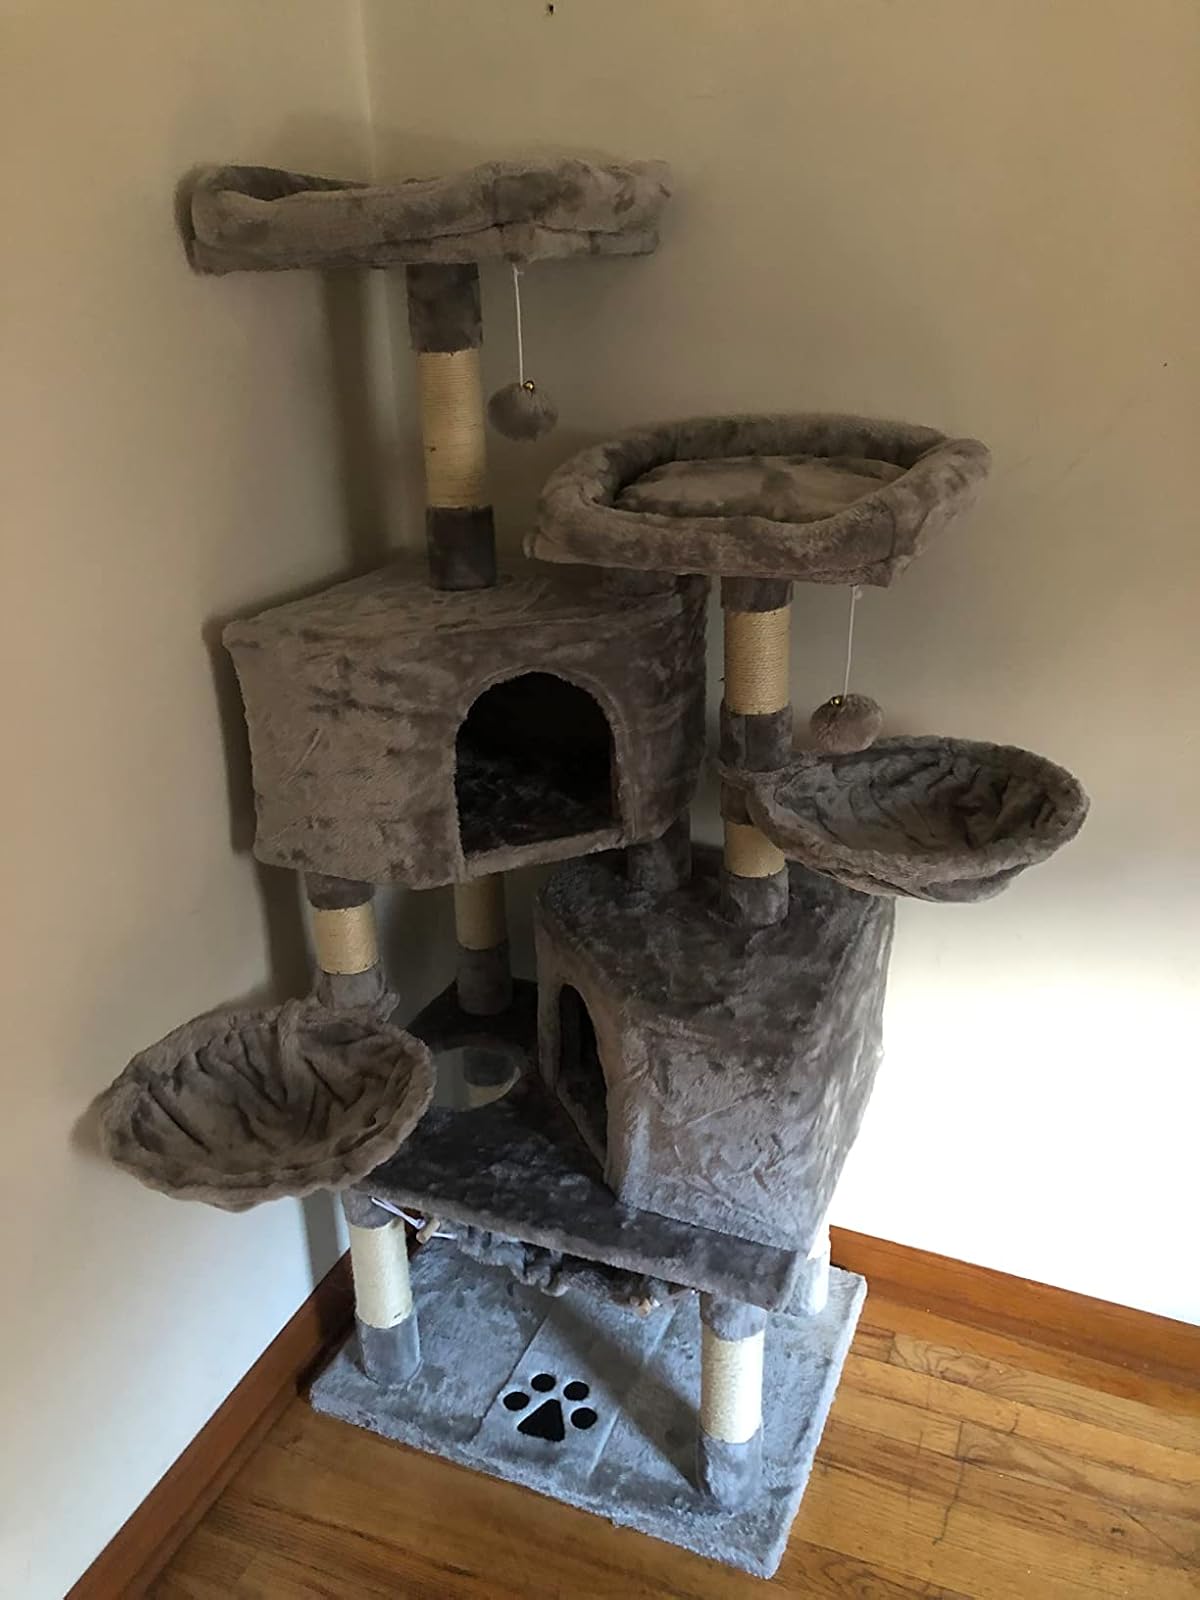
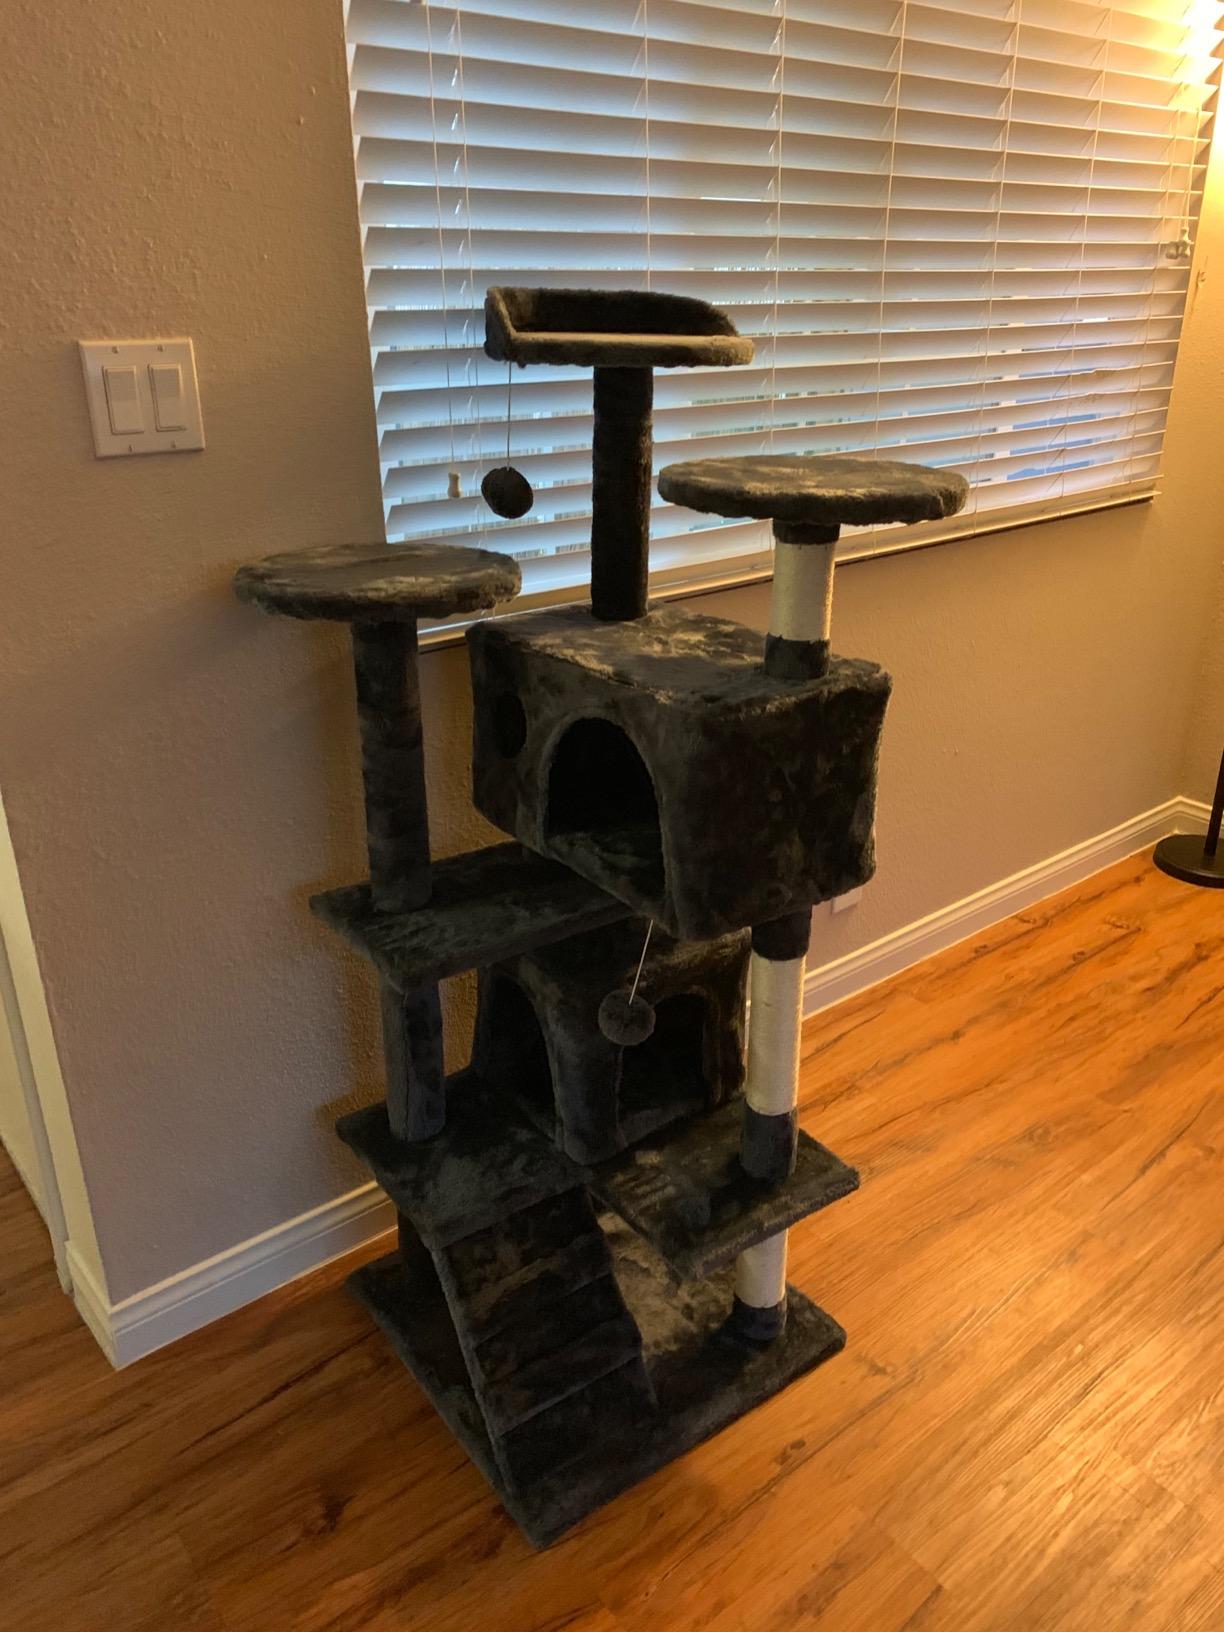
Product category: items_cat tree
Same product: no